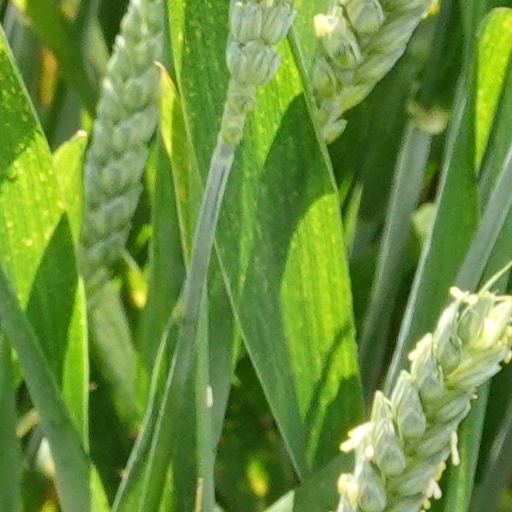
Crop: wheat